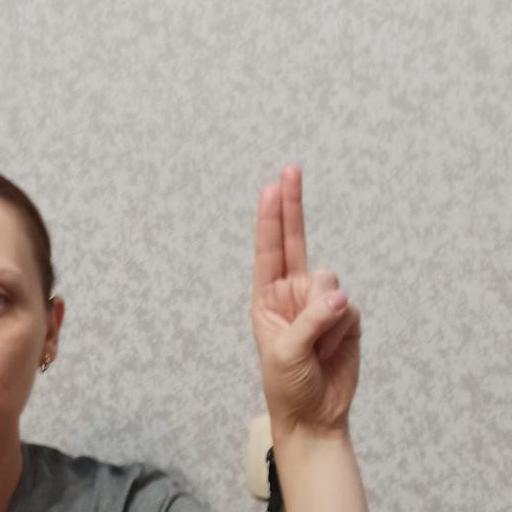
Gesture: two_up